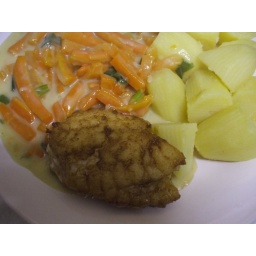
fish sunday dinner, with carrot sticks and spring onions in a white sauce, and mini new potatoes